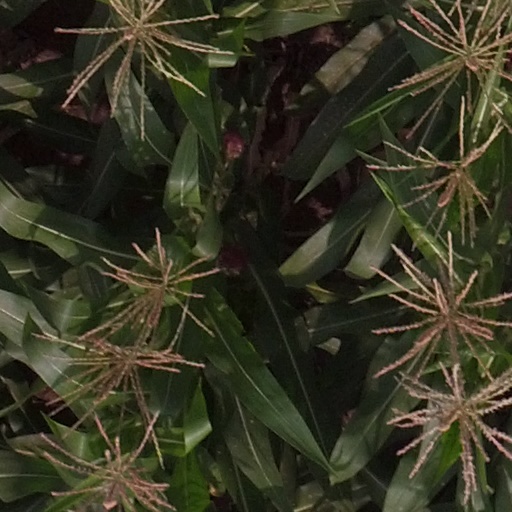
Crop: maize; corn